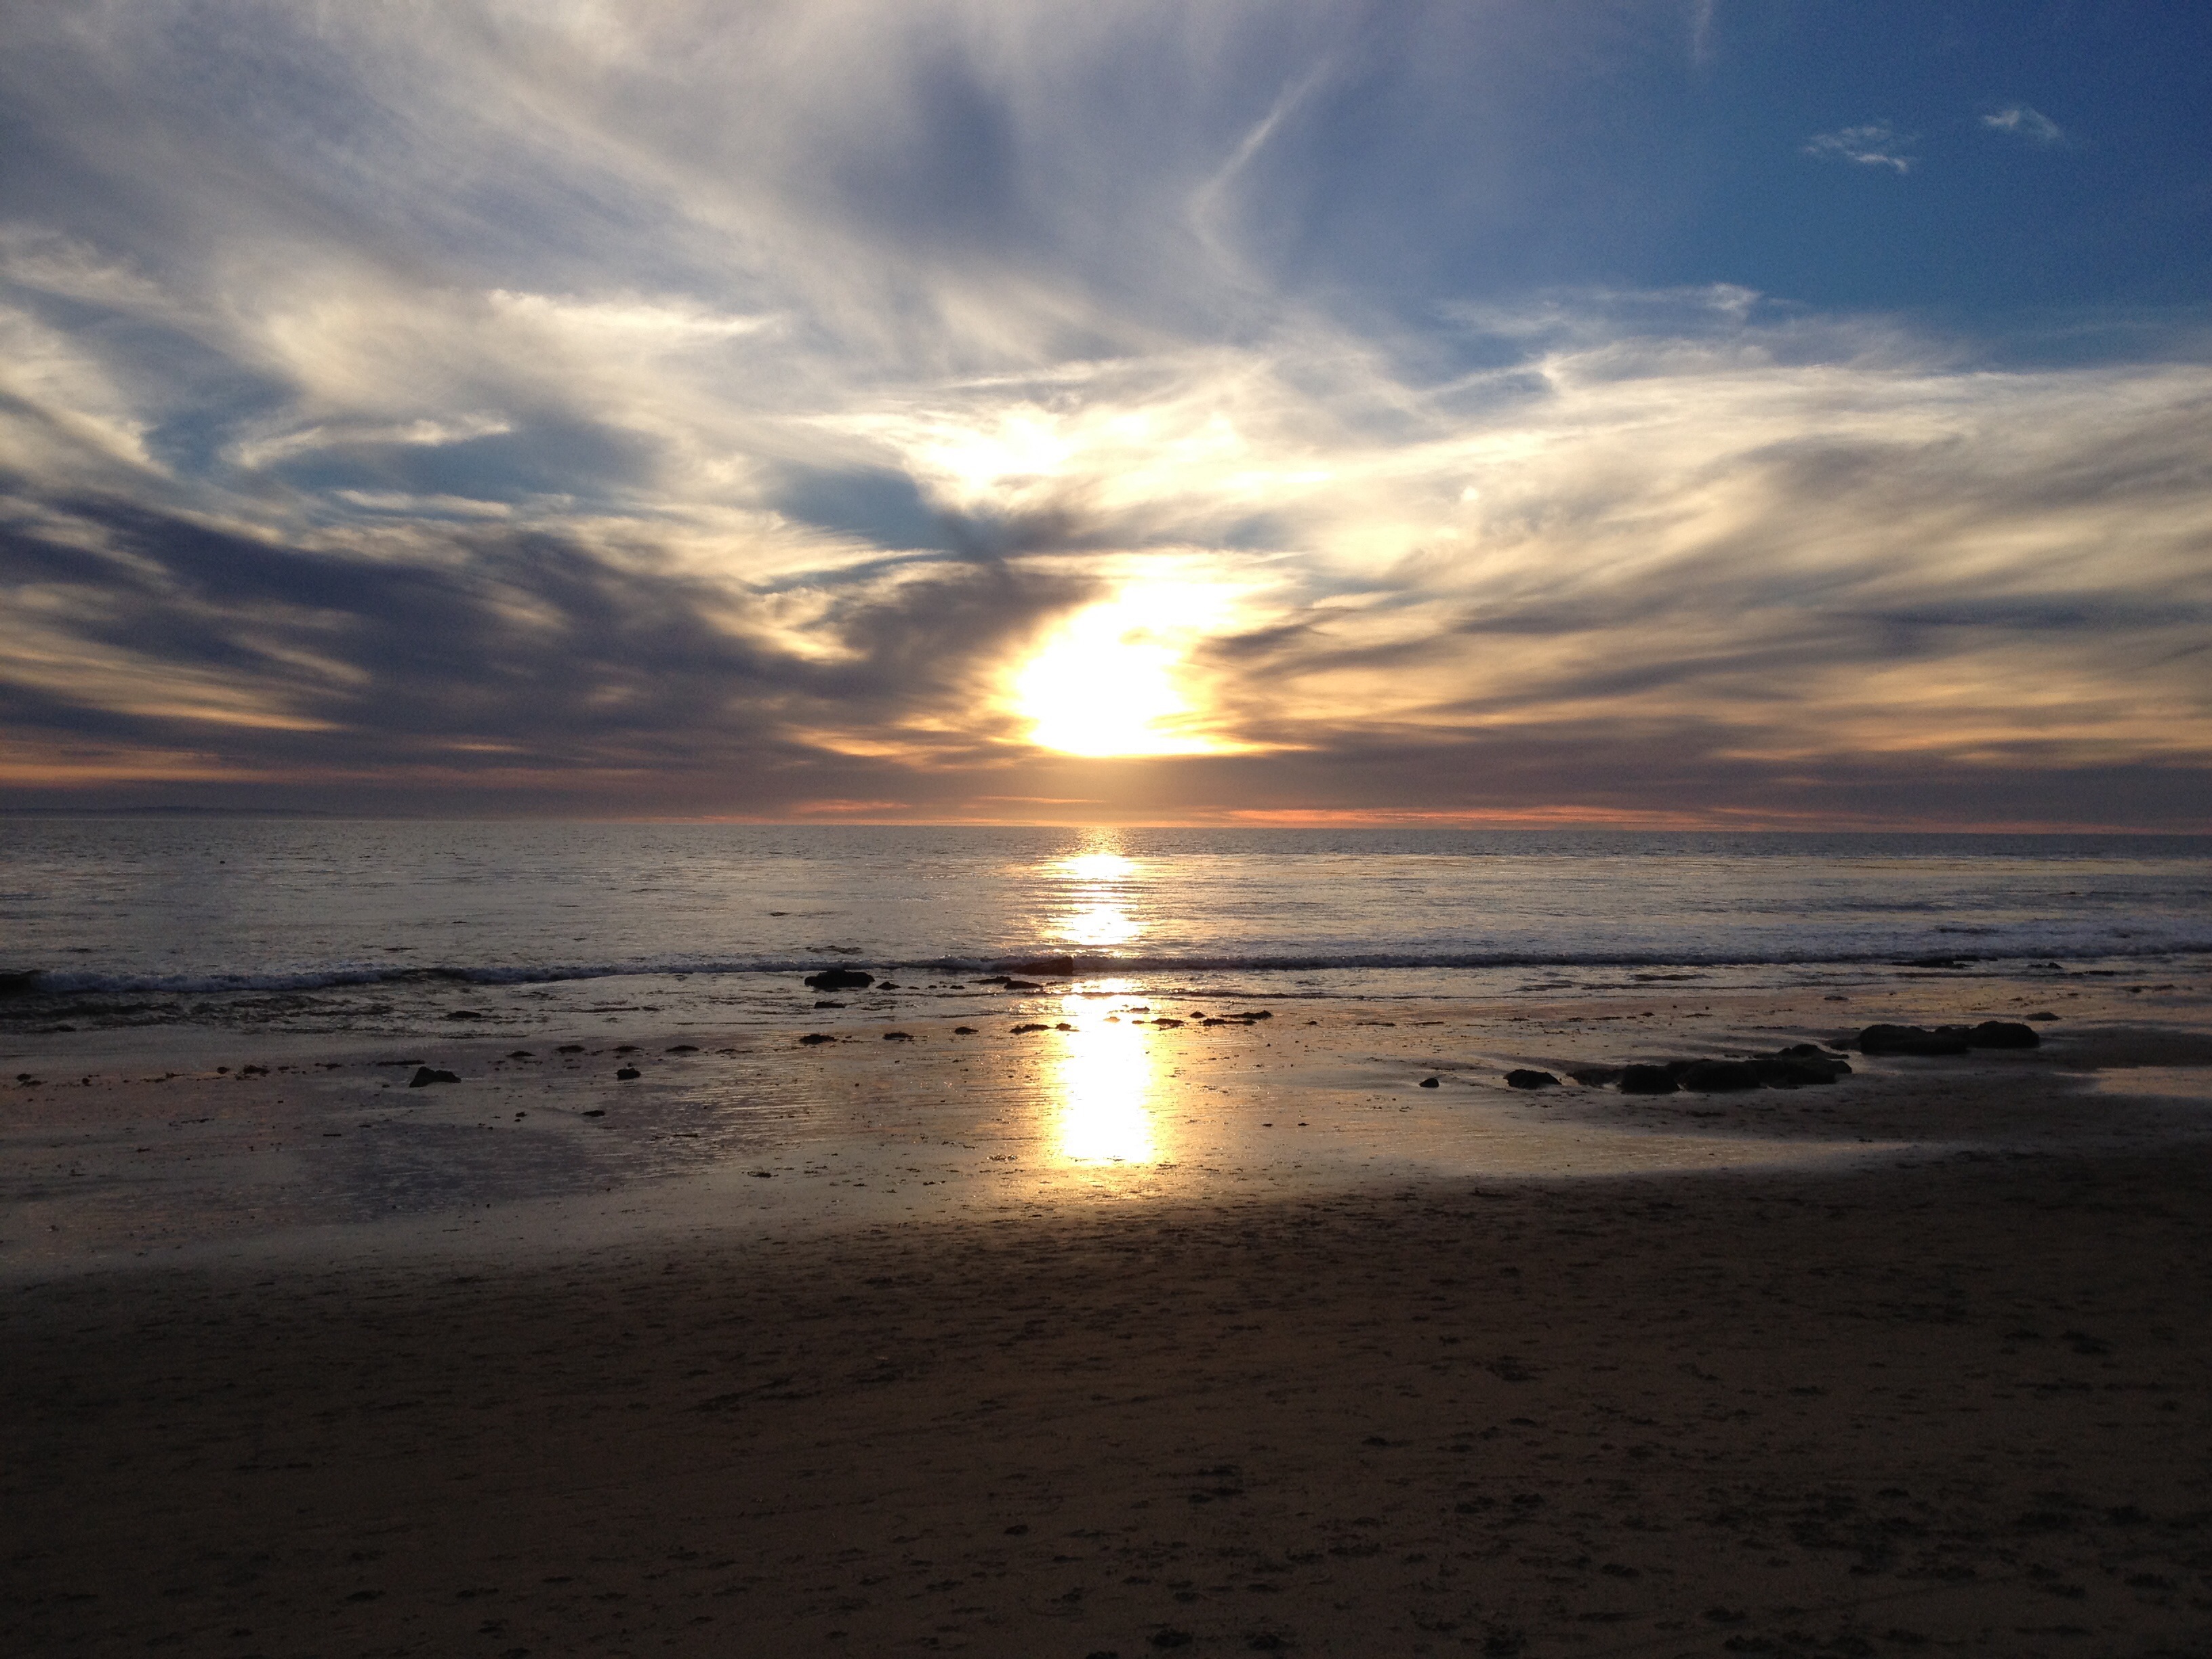
beach, sea, coast, sand, ocean, horizon, cloud, sky, sun, sunrise, sunset, sunlight, morning, shore, wave, dawn, dusk, evening, reflection, california, body of water, santa, barbara, afterglow, wind wave